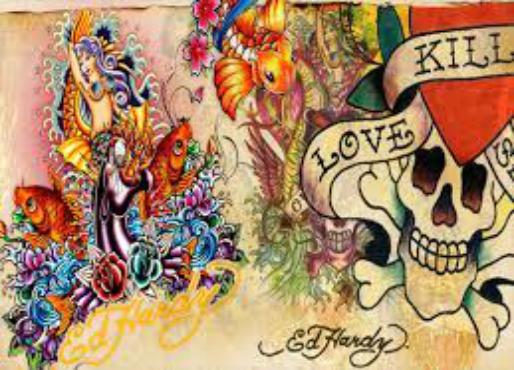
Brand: Ed Hardy
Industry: Clothes